Anna Maria van Schurman

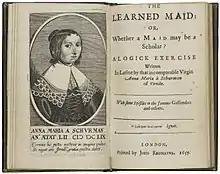
The title page and frontispiece of van Schurman's "The learned maid", printed in 1659.

Many of Schurman's writings were published during her lifetime in multiple editions, although some of her writings have been lost. Her most famous book was the "Nobiliss. Virginis Annae Mariae a Schurman Opuscula Hebraea Graeca Latina et Gallica, Prosaica et Metrica" ("Minor works in Hebrew, Greek, Latin and French in prose and poetry by the most noble Anne Maria van Schurman"). It was published 1648 by Friedrich Spanheim, professor of theology at Leiden University through the Leiden-based publisher Elzeviers.